Deity

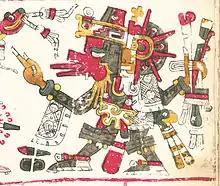
Quetzalcoatl in the Codex Borgia

The Roman pantheon had numerous deities, both Greek and non-Greek. The more famed deities, found in the mythologies and the 2nd millennium CE European arts, have been the anthropomorphic deities syncretized with the Greek deities. These include the six gods and six goddesses: Venus, Apollo, Mars, Diana, Minerva, Ceres, Vulcan, Juno, Mercury, Vesta, Neptune, Jupiter (Jove, Zeus); as well Bacchus, Pluto and Hercules. The non-Greek major deities include Janus, Fortuna, Vesta, Quirinus and Tellus (mother goddess, probably most ancient). Some of the non-Greek deities had likely origins in more ancient European culture such as the ancient Germanic religion, while others may have been borrowed, for political reasons, from neighboring trade centers such as those in the Minoan or ancient Egyptian civilization.